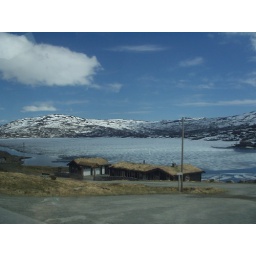
Frozen lake going over the mountain